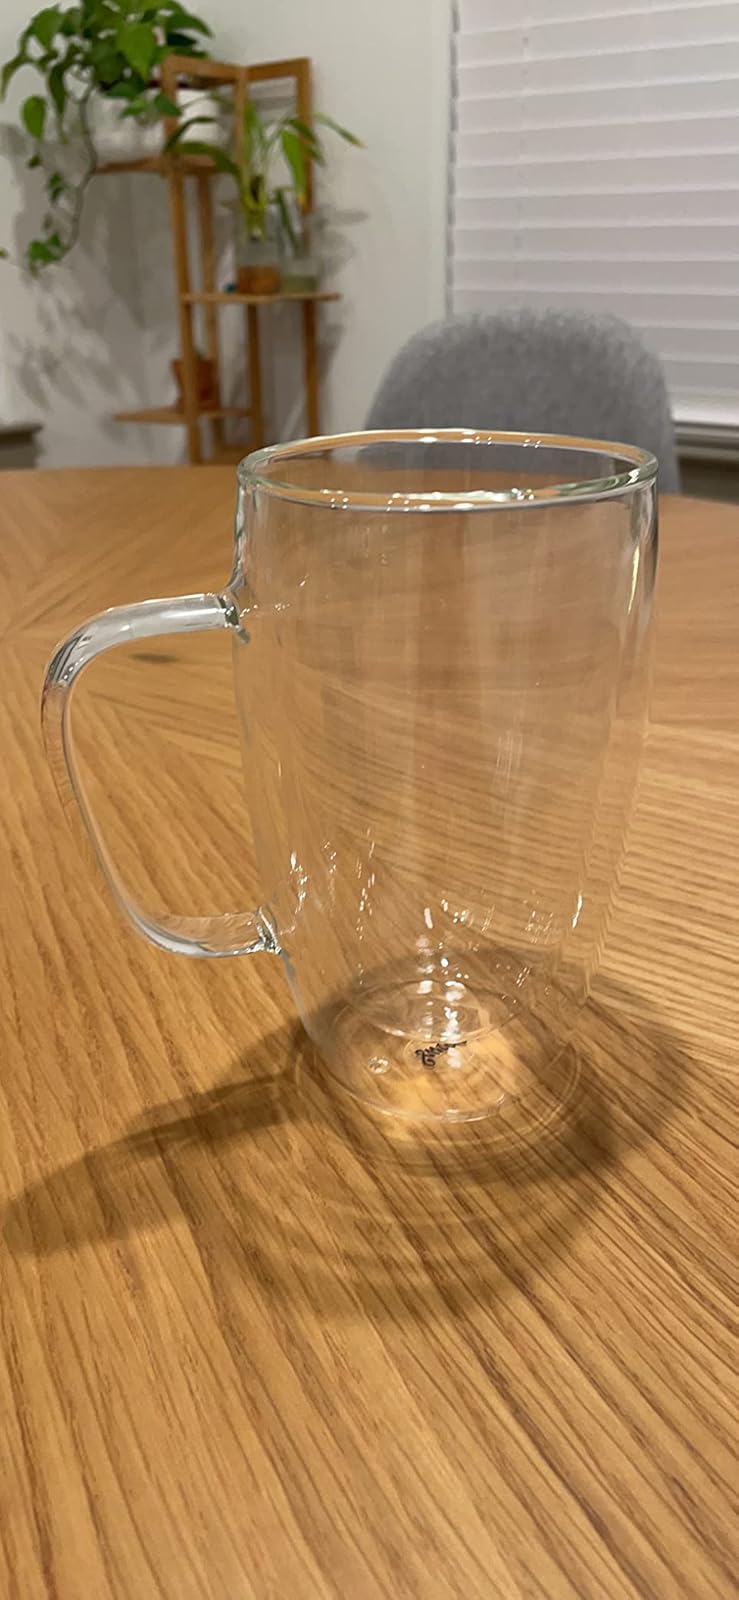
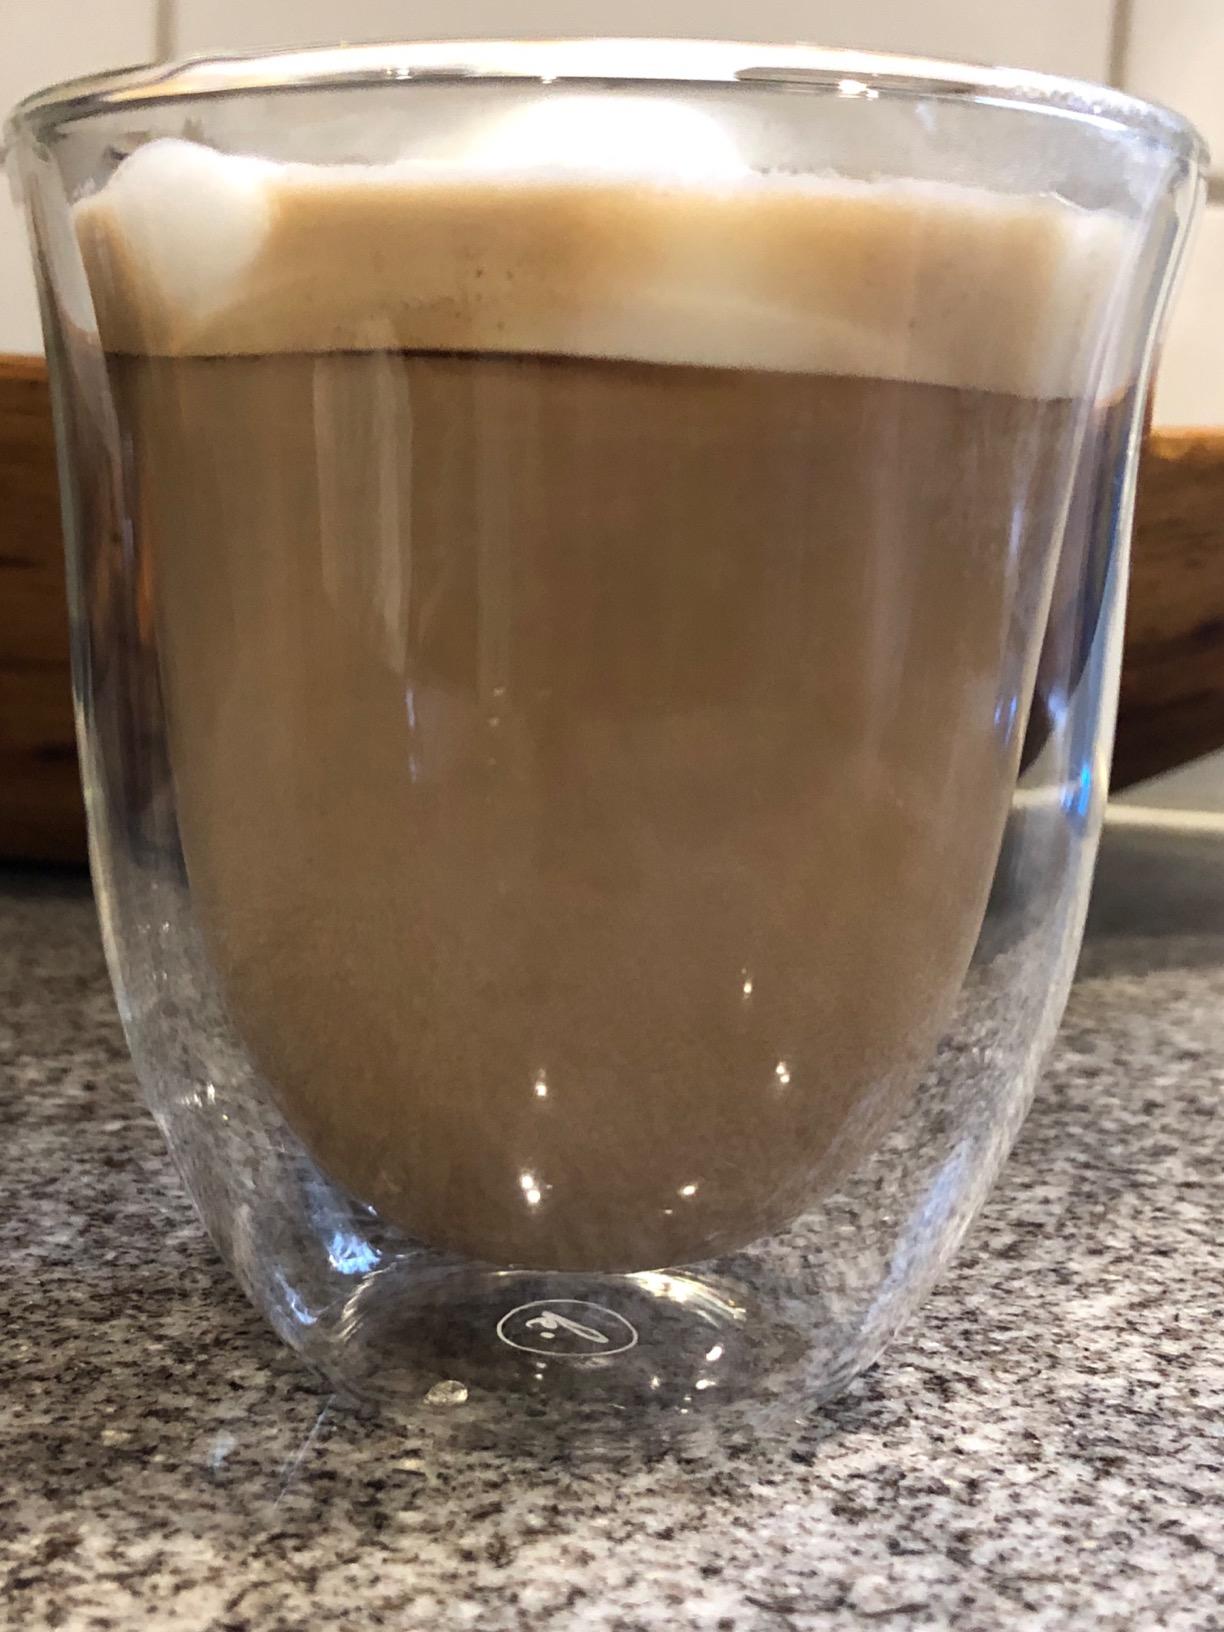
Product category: items_mug
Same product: no